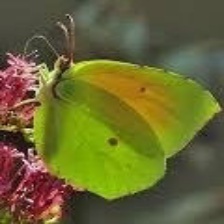
Species: CLEOPATRA
Butterfly family (ImageNet category): sulphur_butterfly